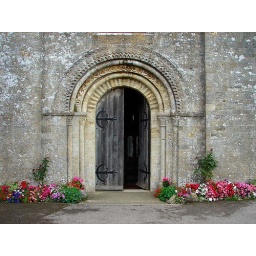
The door to St Mary's church in Portchester.